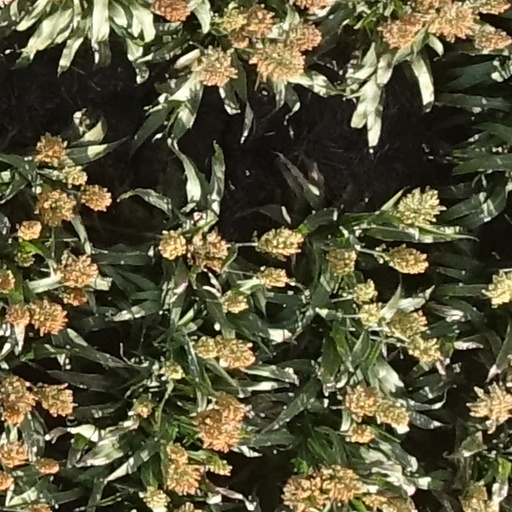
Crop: sorghum